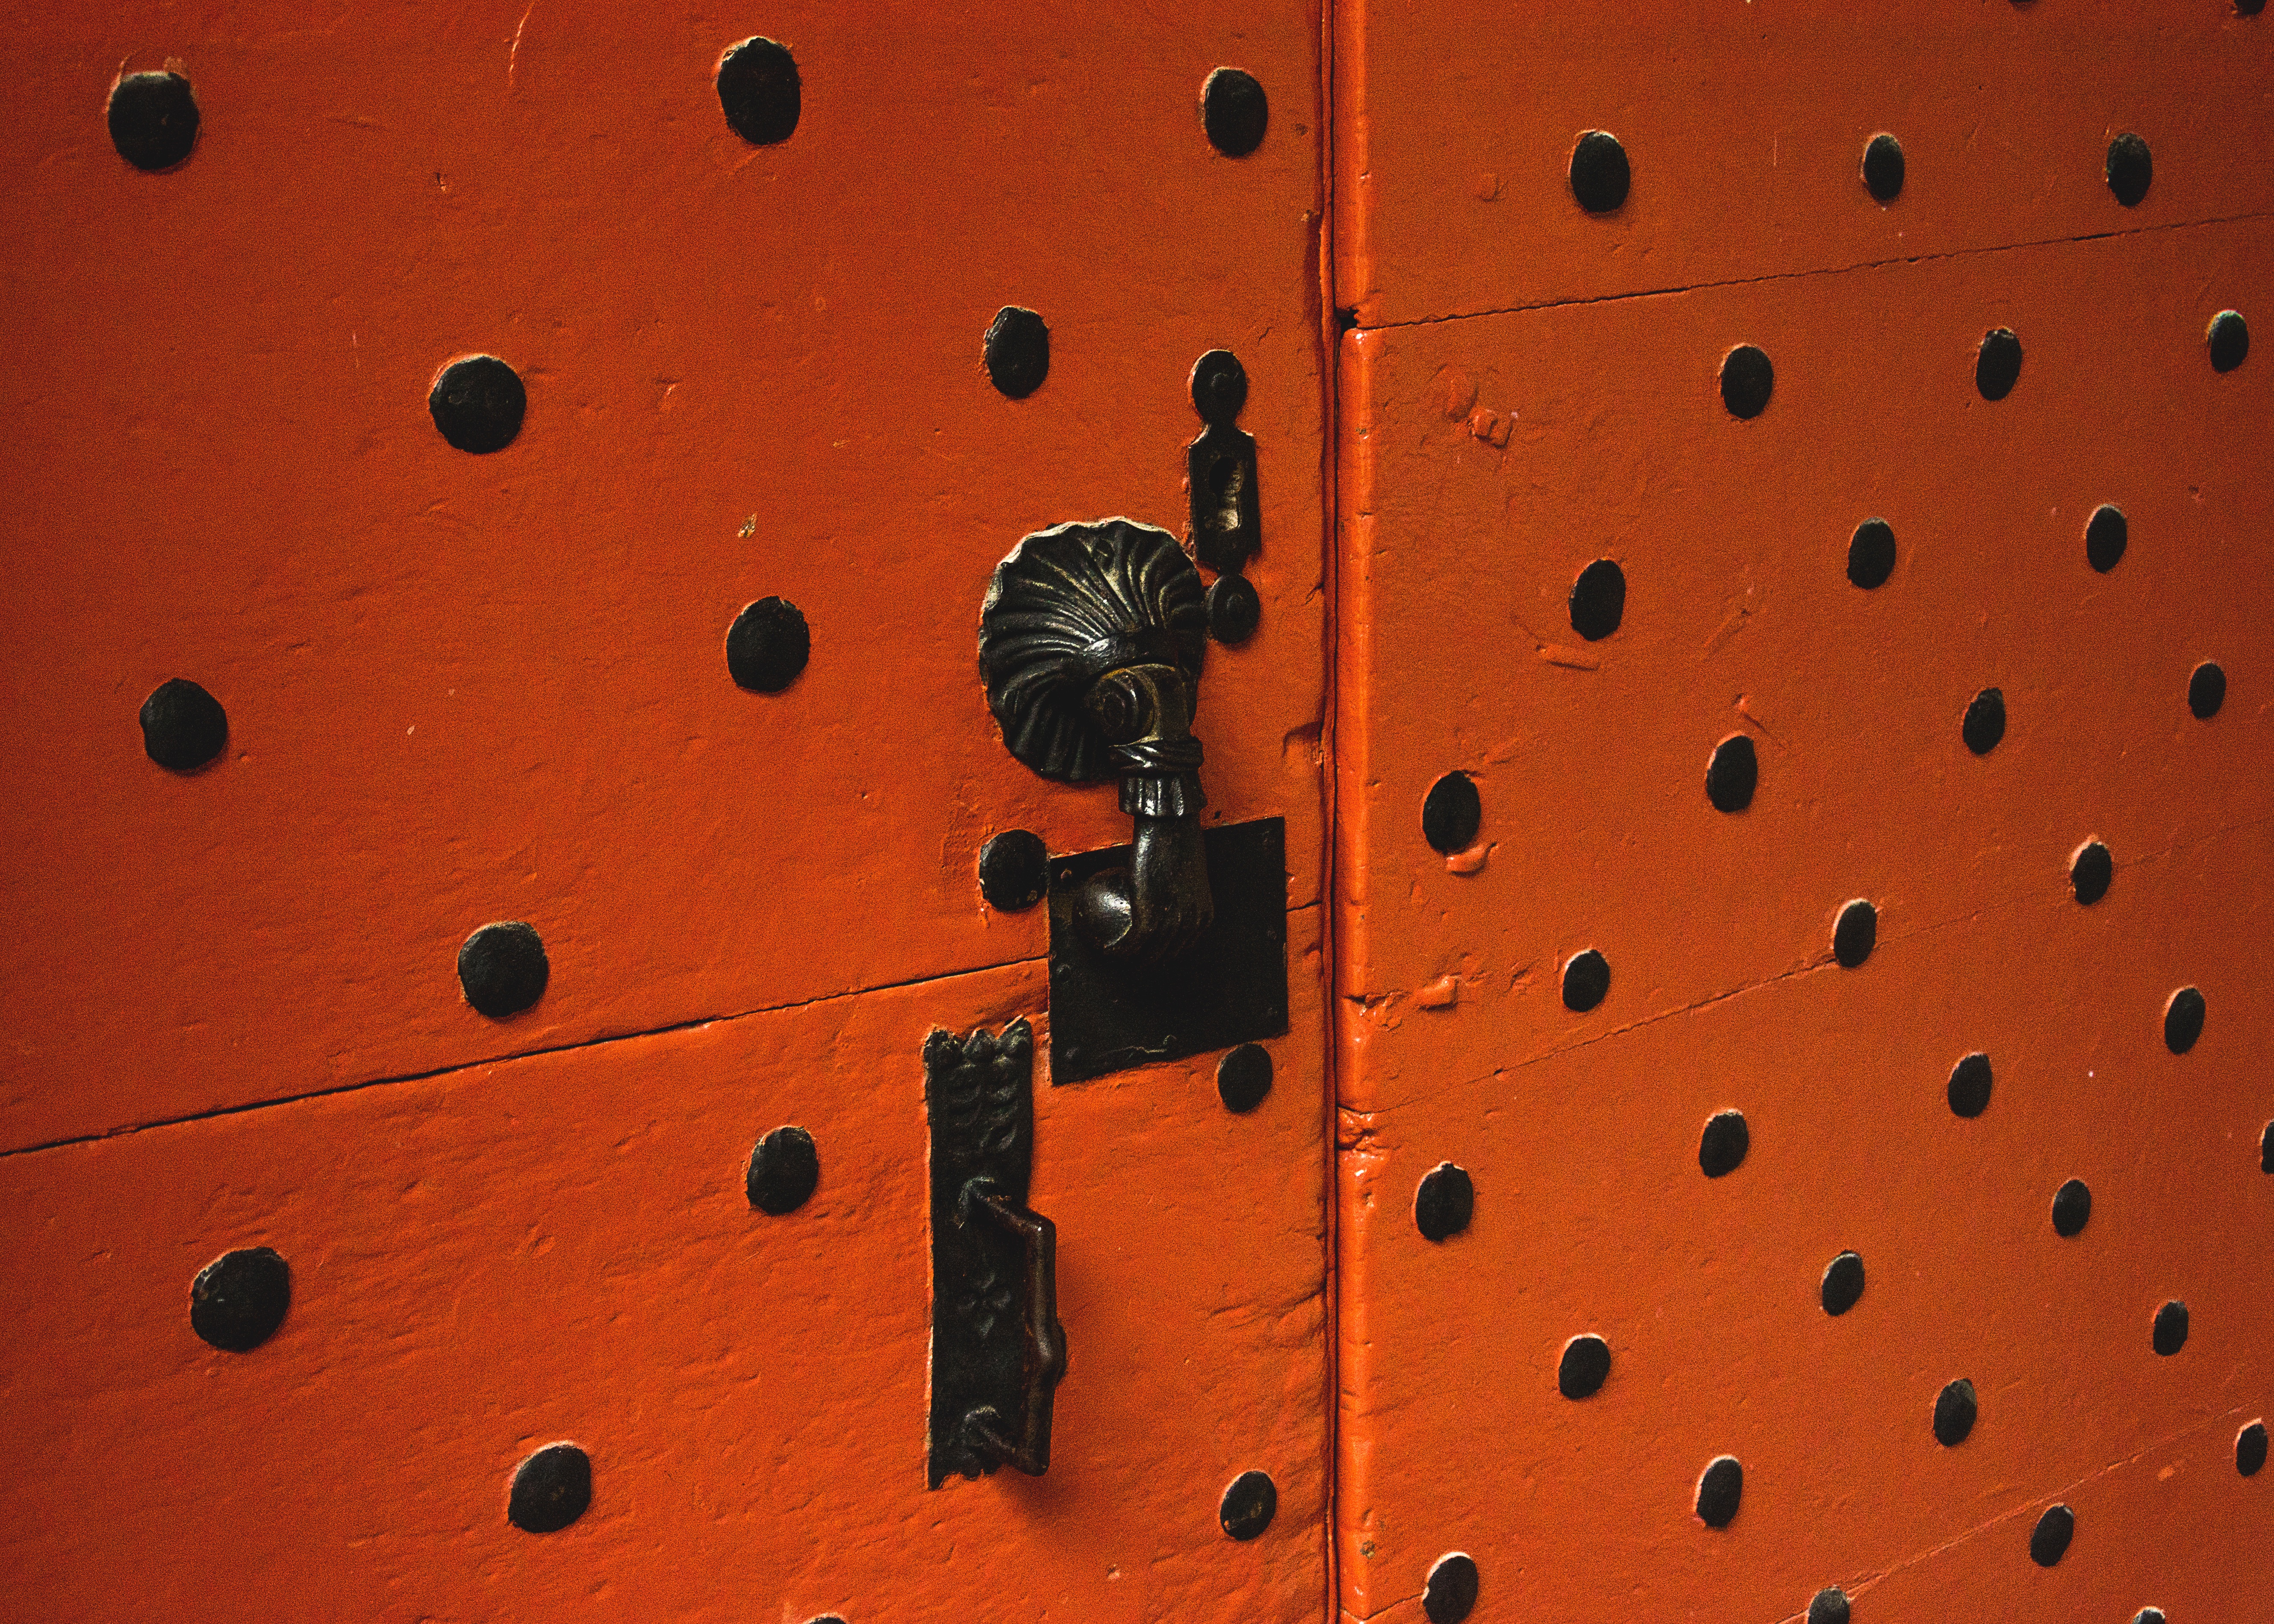
number, adventure, wall, recreation, line, red, color, rock climbing, sports, macro photography